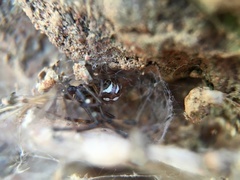
Species: Lactrodectus_hesperus